Edie Adams

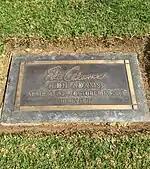
Adams' grave, Forest Lawn, Hollywood Hills

Adams died in Los Angeles, California, on October 15, 2008, at age 81, from cancer and pneumonia. She was interred in Forest Lawn Memorial Park, Hollywood Hills, alongside her first husband Ernie and between her daughter, Mia, and her stepdaughter, Kippie. After her death an article in "The New York Times" said that her work "both embodied and winked at the stereotypes of fetching chanteuse and sexpot blonde".